Jim Petersen

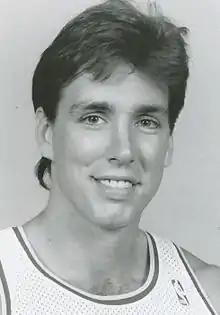
Petersen in 1988

James Richard Petersen (born February 22, 1962) is an American former professional basketball player, and a current television analyst with the Minnesota Timberwolves. From 2009 to 2017 he served as an assistant coach and later associate head coach for the Minnesota Lynx of the WNBA. He played as both a power forward and a center.